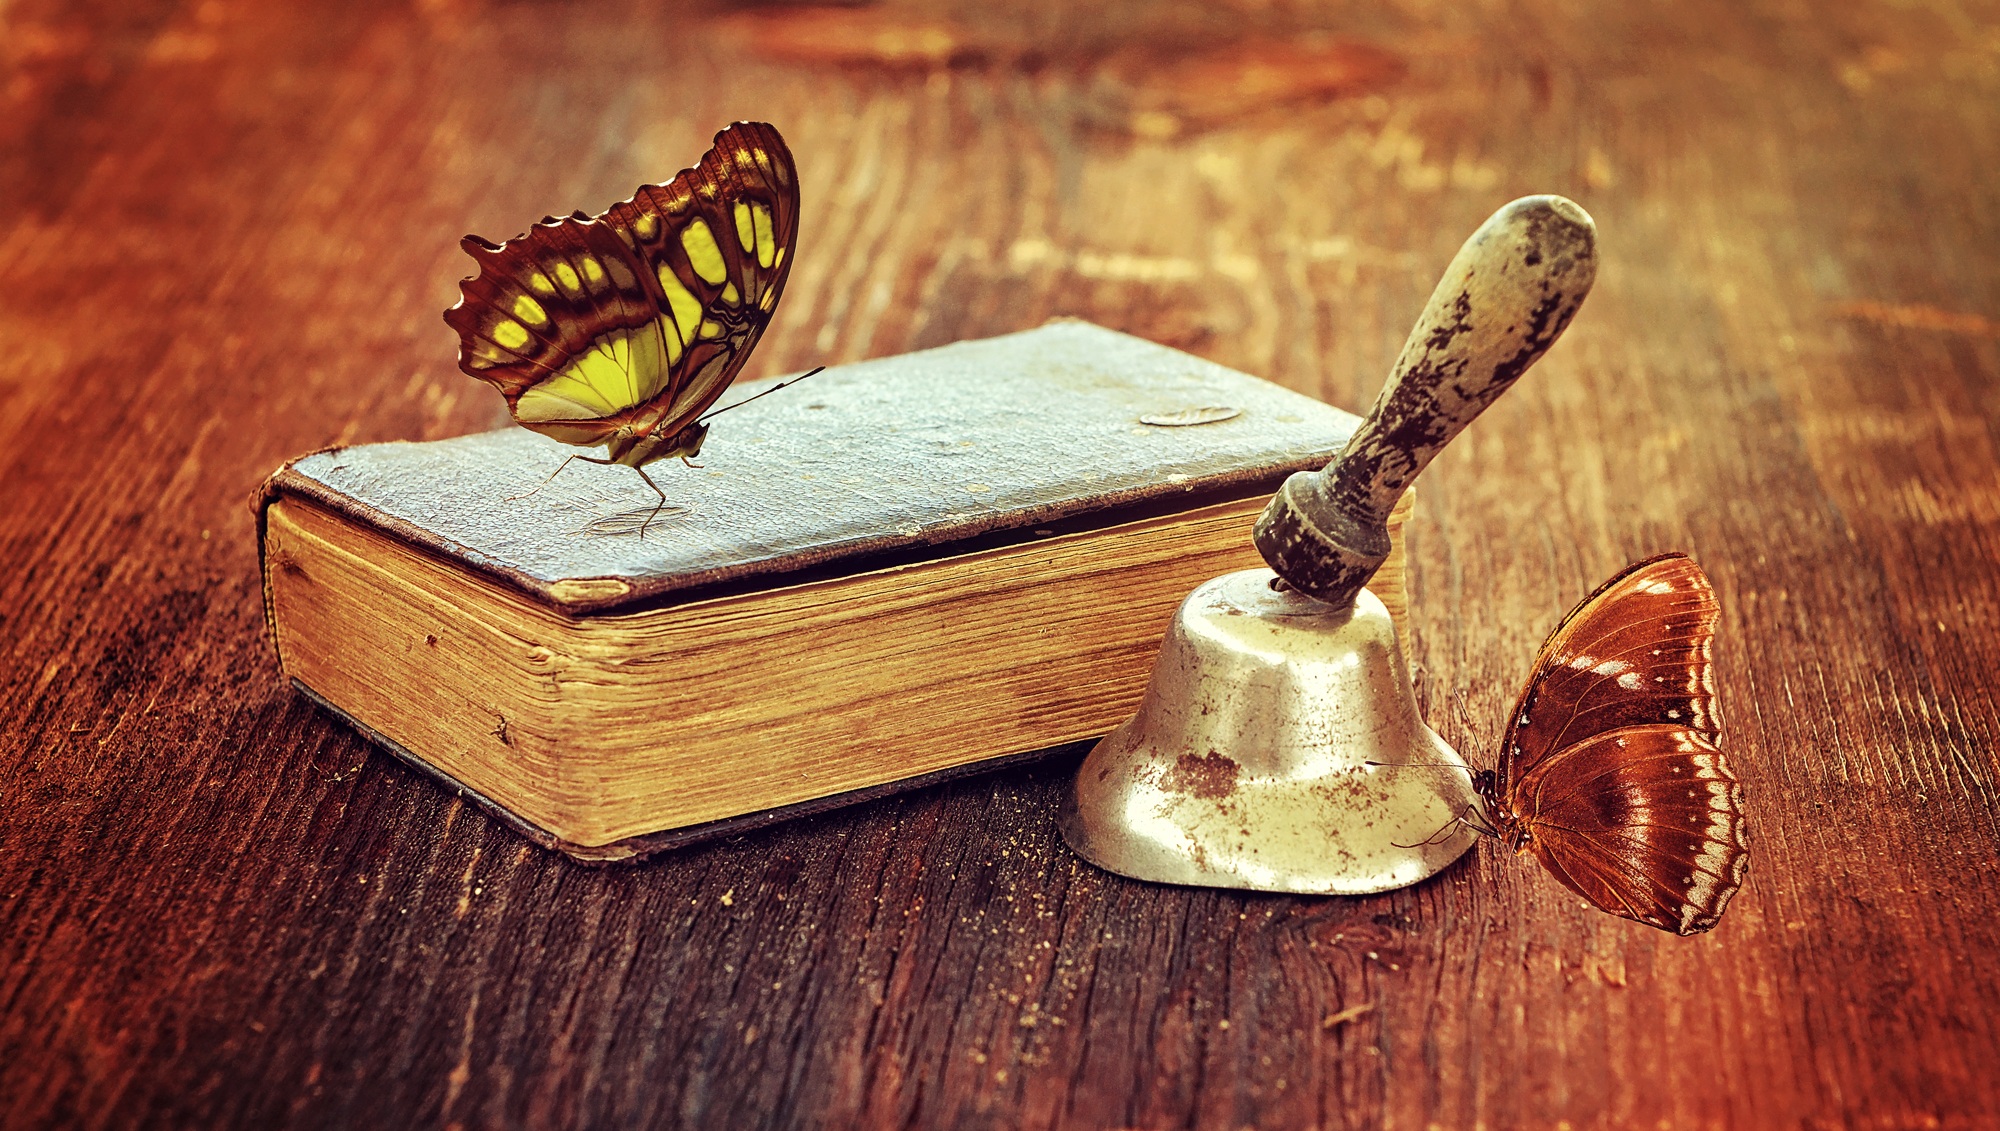
book, wood, antique, old, bell, still life, painting, old book, wooden table, carving, butterflies, macro photography, still life photography